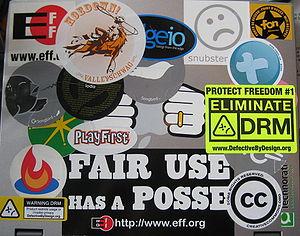
Autocollants sur un ordinateur portable autour du thème de la liberté.
Un stickophile est un collectionneur d'autocollants. La stickophilie est son loisir.